Anvil

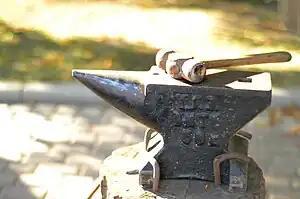
Single-horn anvil

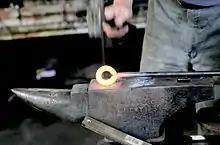
A blacksmith working iron with a hammer and anvil

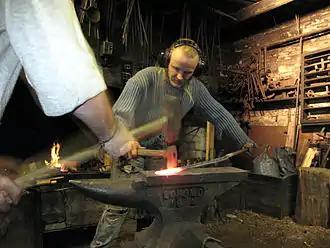
A blacksmith working with a sledgehammer, assistant (striker) and Lokomo anvil in Finland

An anvil is a metalworking tool consisting of a large block of metal (usually forged or cast steel), with a flattened top surface, upon which another object is struck (or "worked").